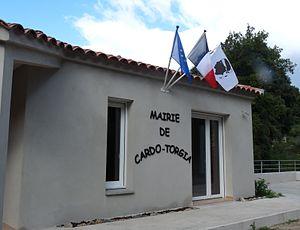
Mairie
Cardo-Torgia est une commune française située dans la circonscription départementale de la Corse-du-Sud et le territoire de la collectivité de Corse.